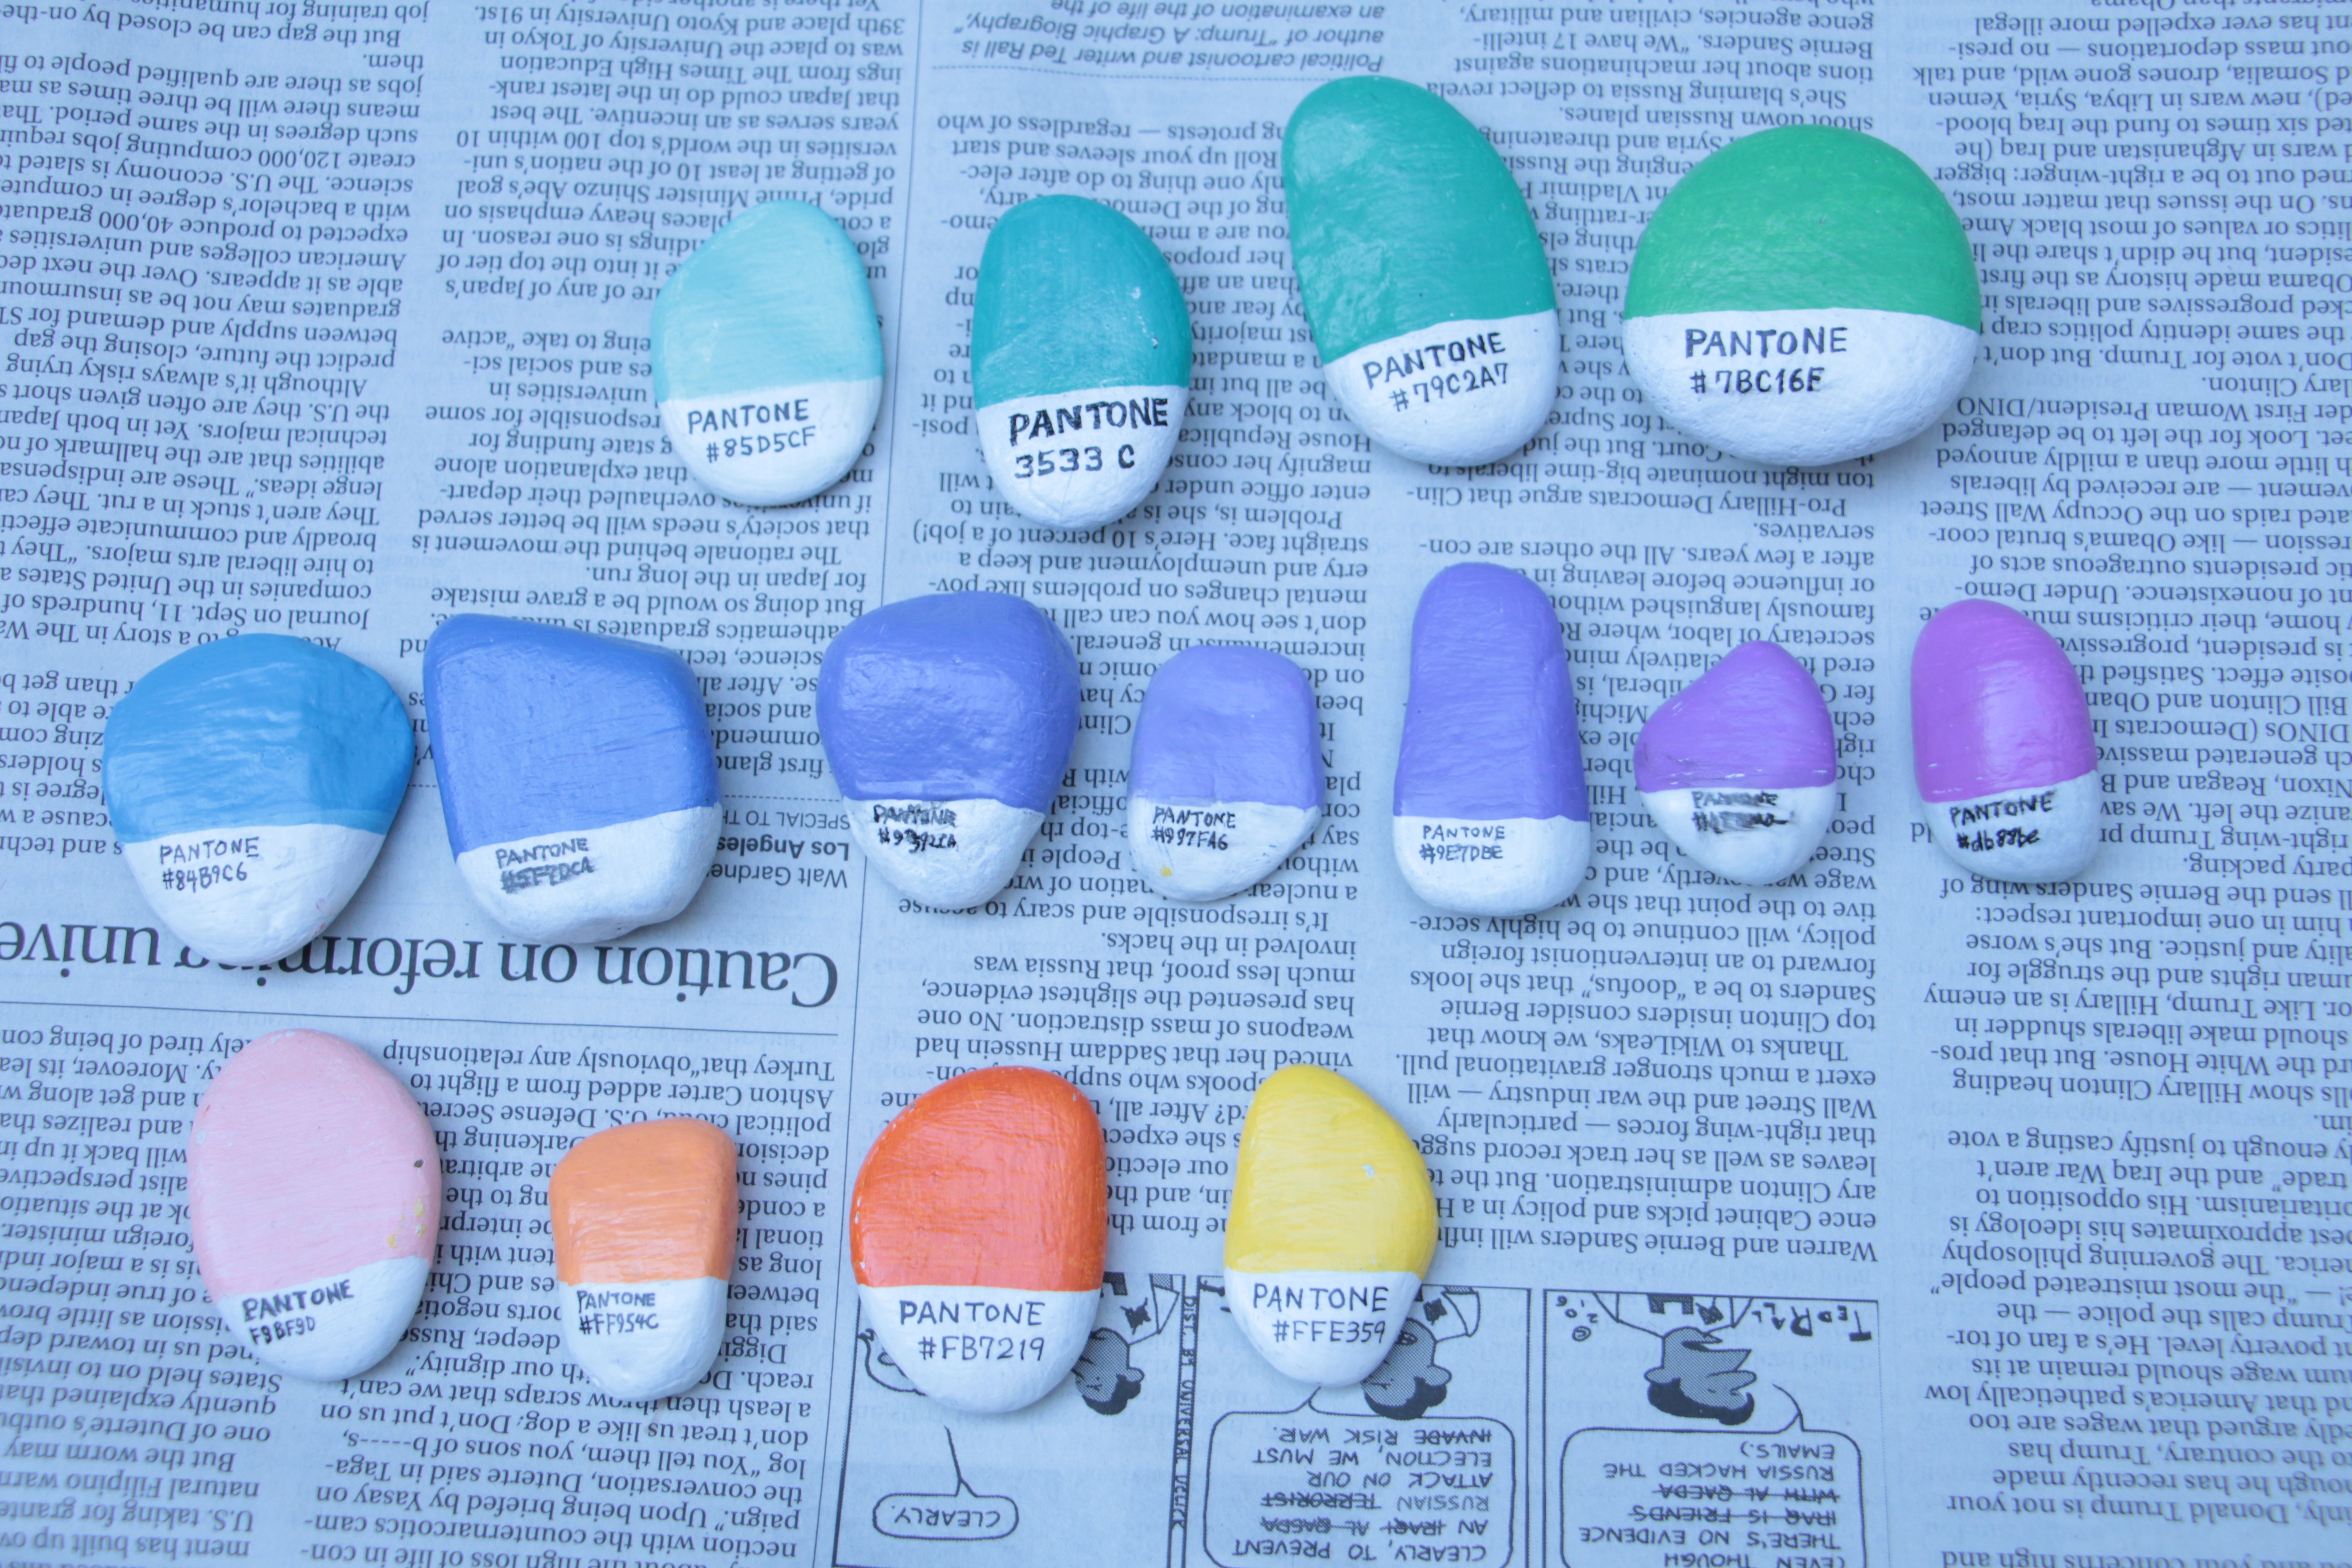
hand, finger, color, biology, blue, colorful, nail, toy, human body, product, art, glasses, organ, stone art